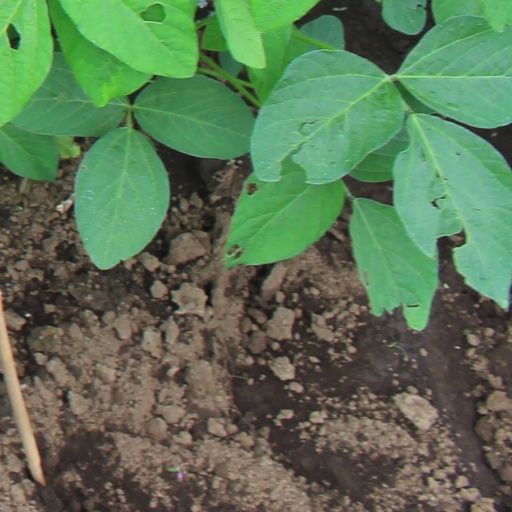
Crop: soybean